Speculum literature

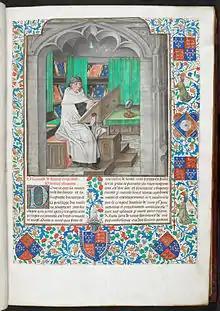
This author portrait of Vincent of Beauvais in a manuscript of his "Speculum Historiale", contains an actual convex mirror as a visual pun. French translation by Jean de Vignay, Bruges, c. 1478–1480, for Edward IV; British Library

The medieval genre of speculum literature, popular from the twelfth through the sixteenth centuries, was inspired by the urge to encompass encyclopedic knowledge within a single work. However, some of these works have a restricted scope and function as instructional manuals. In this sense, the encyclopedia and the speculum are similar but they are not the same genre.